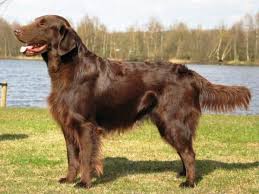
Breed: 206-n000047-flat_coated_retriever